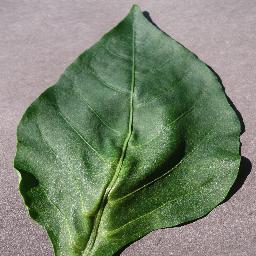
Label: Pepper,_bell___healthy